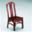
Label: chair